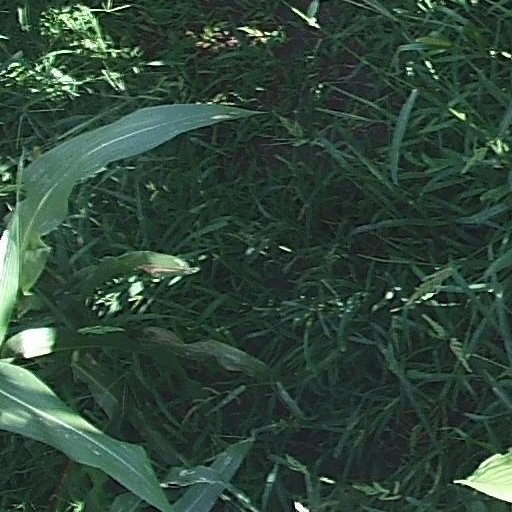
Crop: maize; corn